Supertonic

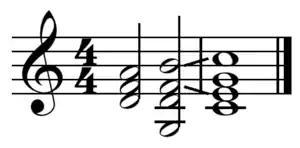
Supertonic (ii) in ii–V–I progression on C, found at the end of the circle progressionFile:Ii-V-I turnaround in C.mid

The supertonic chord normally functions as a predominant chord, a chord that resolves to a chord with dominant function. The supertonic chord lies a fifth above the V chord. Descending fifths are a strong basis for harmonic motion (see circle of fifths). The supertonic is one of the strongest predominants.